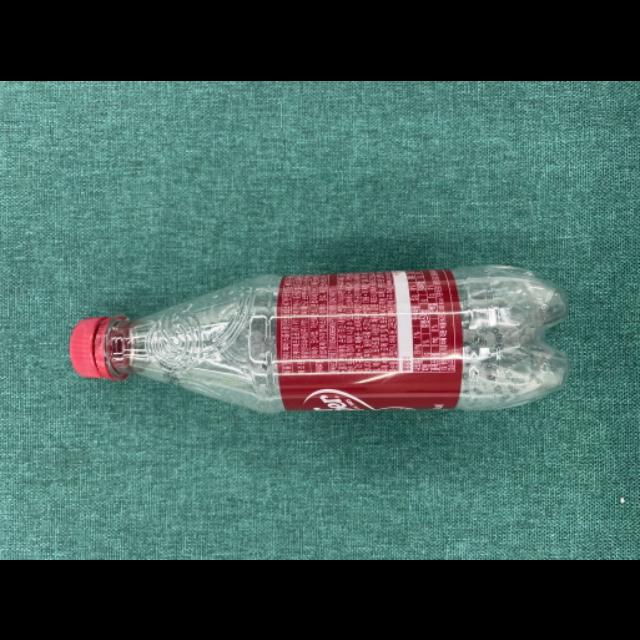
Label: bottles